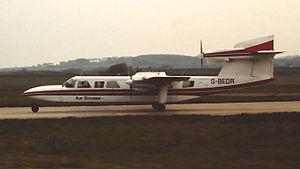
Un trimoteur est un aéronef dont la propulsion fait appel à trois moteurs différents. Cette configuration a particulièrement été prolifique durant l'entre-deux-guerres. Avec la multiplication des modes de propulsions aéronautique il convient désormais de différencier les trimoteurs à moteurs à pistons, de ceux à réacteurs, et à turbomoteurs.